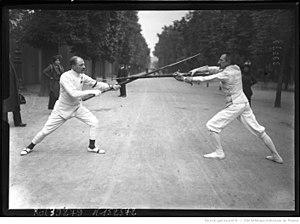
Capitaine Cordeau [un assaut de l'épreuve de baïonnette lors de la Grande semaine des armes de combat, compétition d'escrime aux Tuileries]
Les arts martiaux ont été développés et pratiqués en Europe à l'instar des autres continents. Il existe peu de documentation concernant les arts martiaux pratiqués durant l'Antiquité, cependant, de nombreux traités datant de la fin du Moyen Âge et du début de la période moderne, retracent les systèmes utilisés en Europe durant ces périodes.